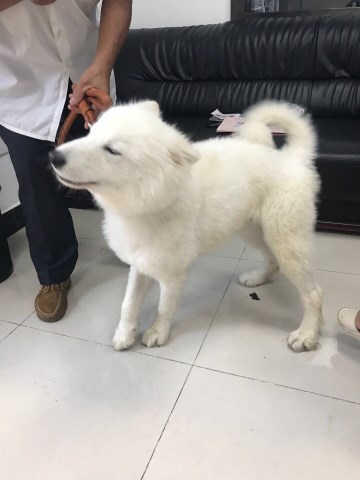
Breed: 2192-n000088-Samoyed